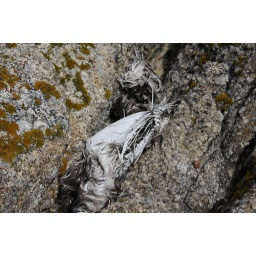
17 mile drive pebble beach dead bird in the rocks